Grönnens Laid

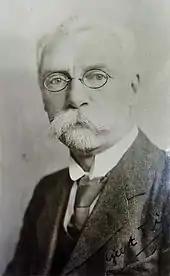
Geert Teis in 1920

The "Grönnens laid" is the anthem of the Groningen province of the Netherlands. The anthem was written in 1919 by Geert Teis Pzn. of Stadskanaal, composed by G.R. Jager of Slochteren and arranged by Frieso Molenaar. It is the only Dutch provincial anthem that is officially written in a local dialect, in this case Gronings.